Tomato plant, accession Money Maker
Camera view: horizontal (90 deg, fisheye); turntable rotation: 210 degrees
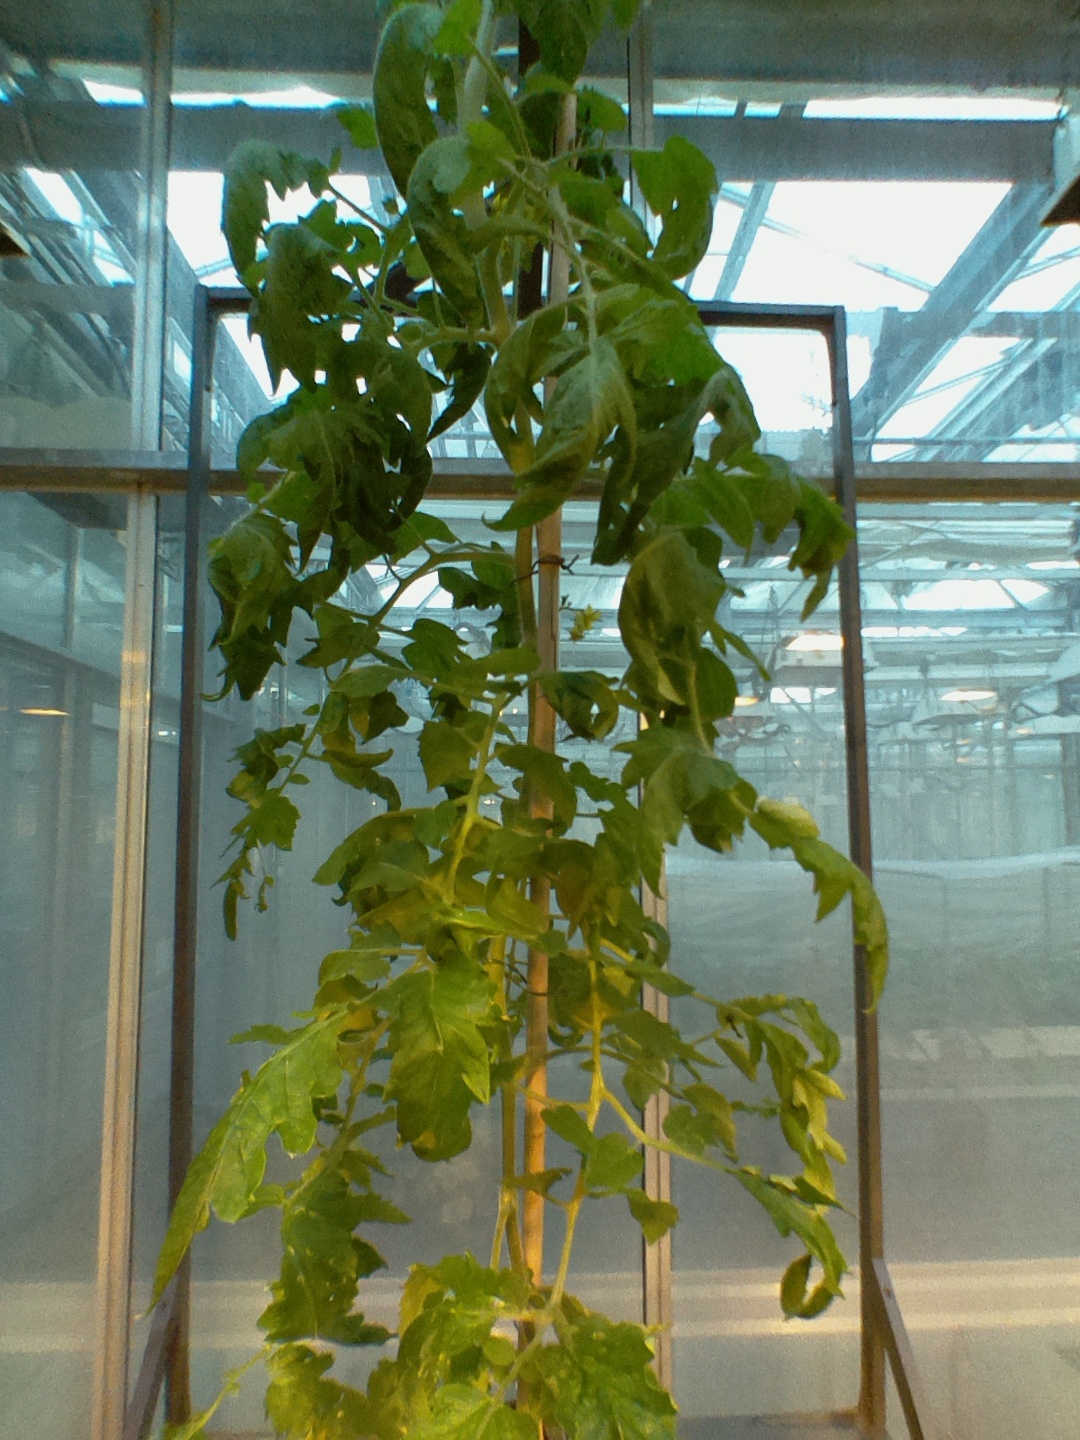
BBCH growth stage 68: Full flowering, 80%-90% of flowers open, more petals falling